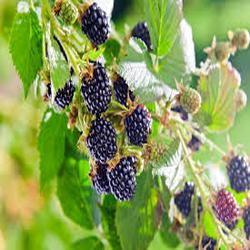
Label: Blackberry